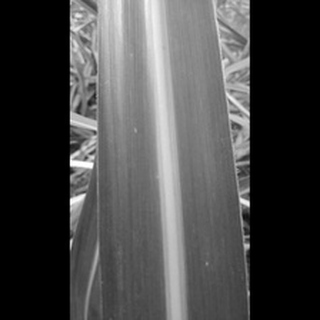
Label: healthy_sugarcane